Tura Satana

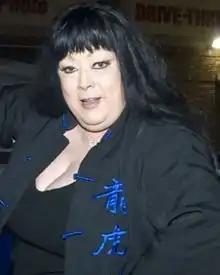
Tura Satana in 2008

After "Faster, Pussycat! Kill! Kill!", Satana primarily worked with film director Ted V. Mikels in such films as "The Astro-Zombies" (1968), and "The Doll Squad" (1973). After making Mikels' "The Doll Squad" in 1973, Satana was shot by a former lover. She later found employment in a hospital, a position she kept for four years. She had studied nursing at Firmin Desloge Hospital. She was then briefly employed as a dispatcher for the Los Angeles Police Department. In 1981, her back was broken in a car accident. She spent the next two years in and out of hospitals, having two major operations and approximately fifteen others.